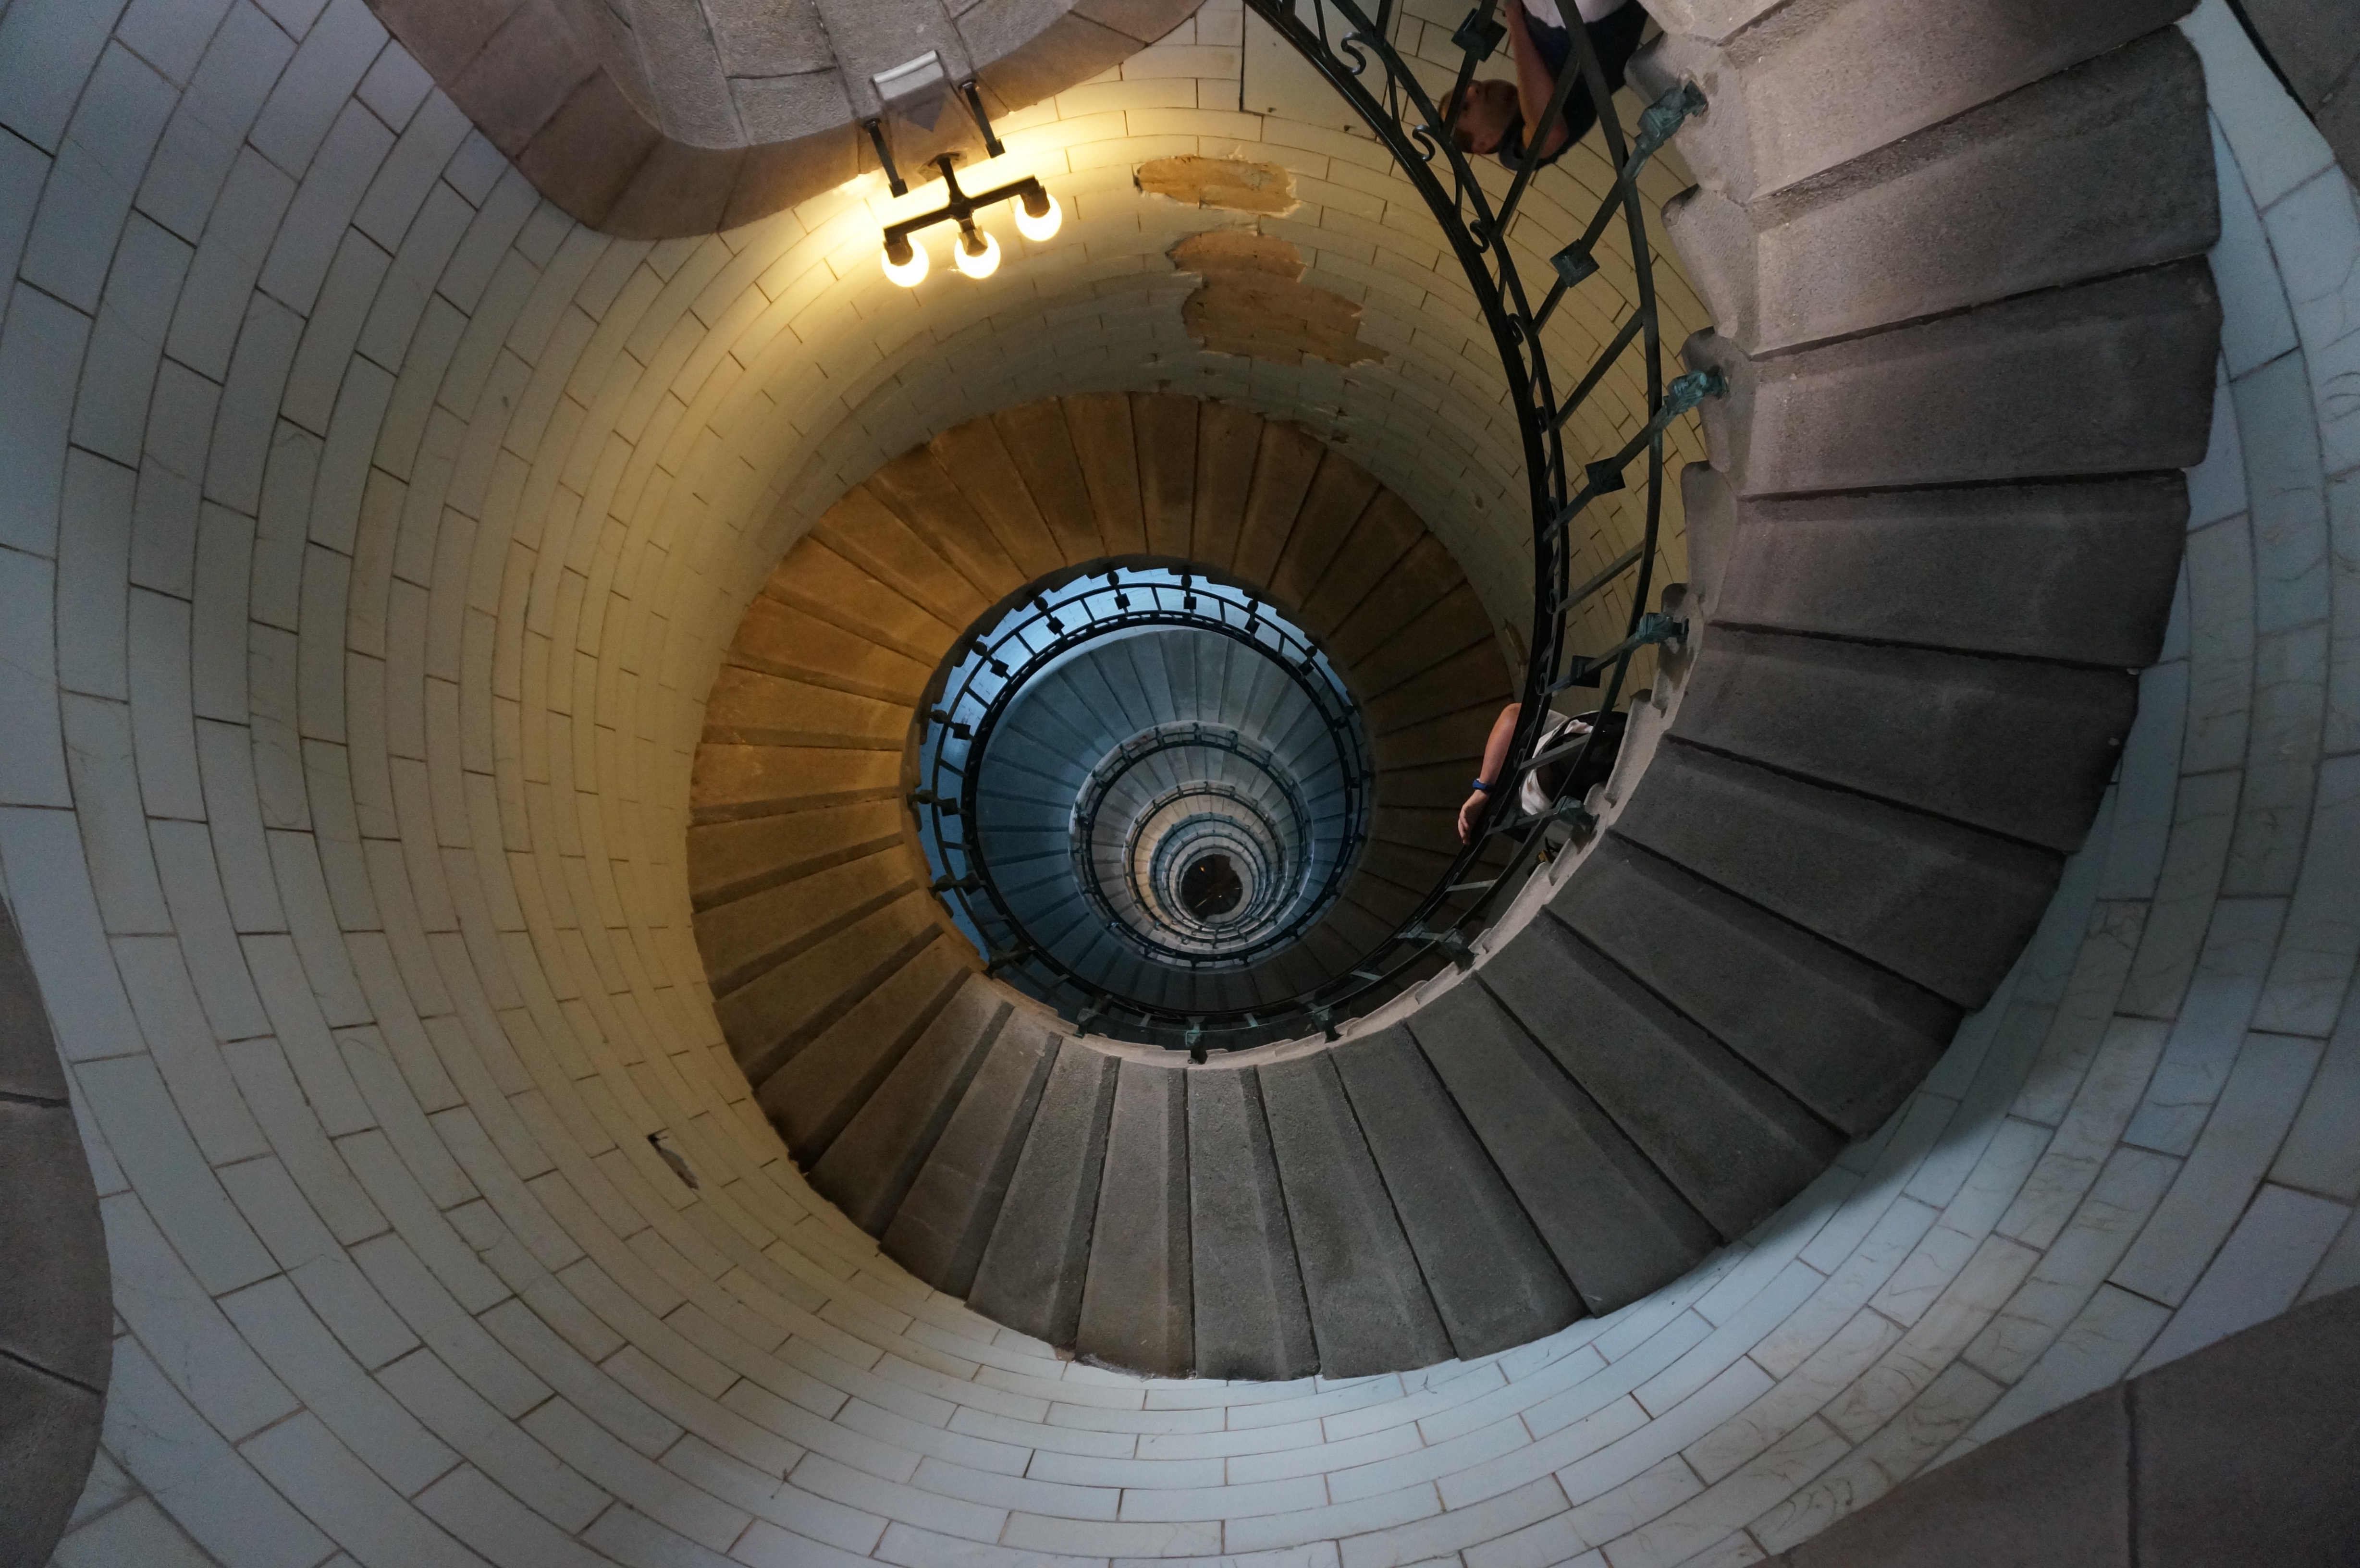
lighthouse, wheel, spiral, staircase, tire, circle, stairs, symmetry, dome, man made object, phare d eckmul